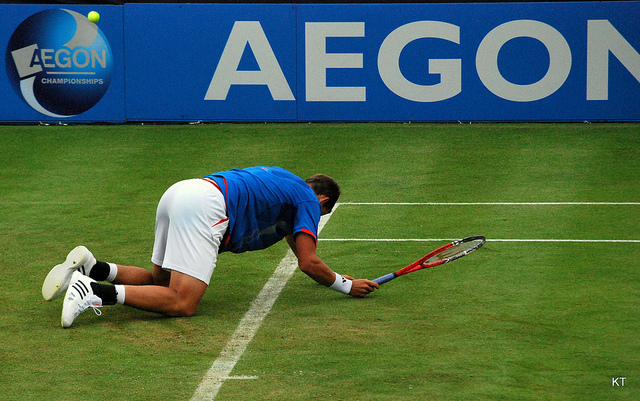
một nam vận động viên tennis đang thất vọng và quỳ ở trên sân vì đánh hụt bóng